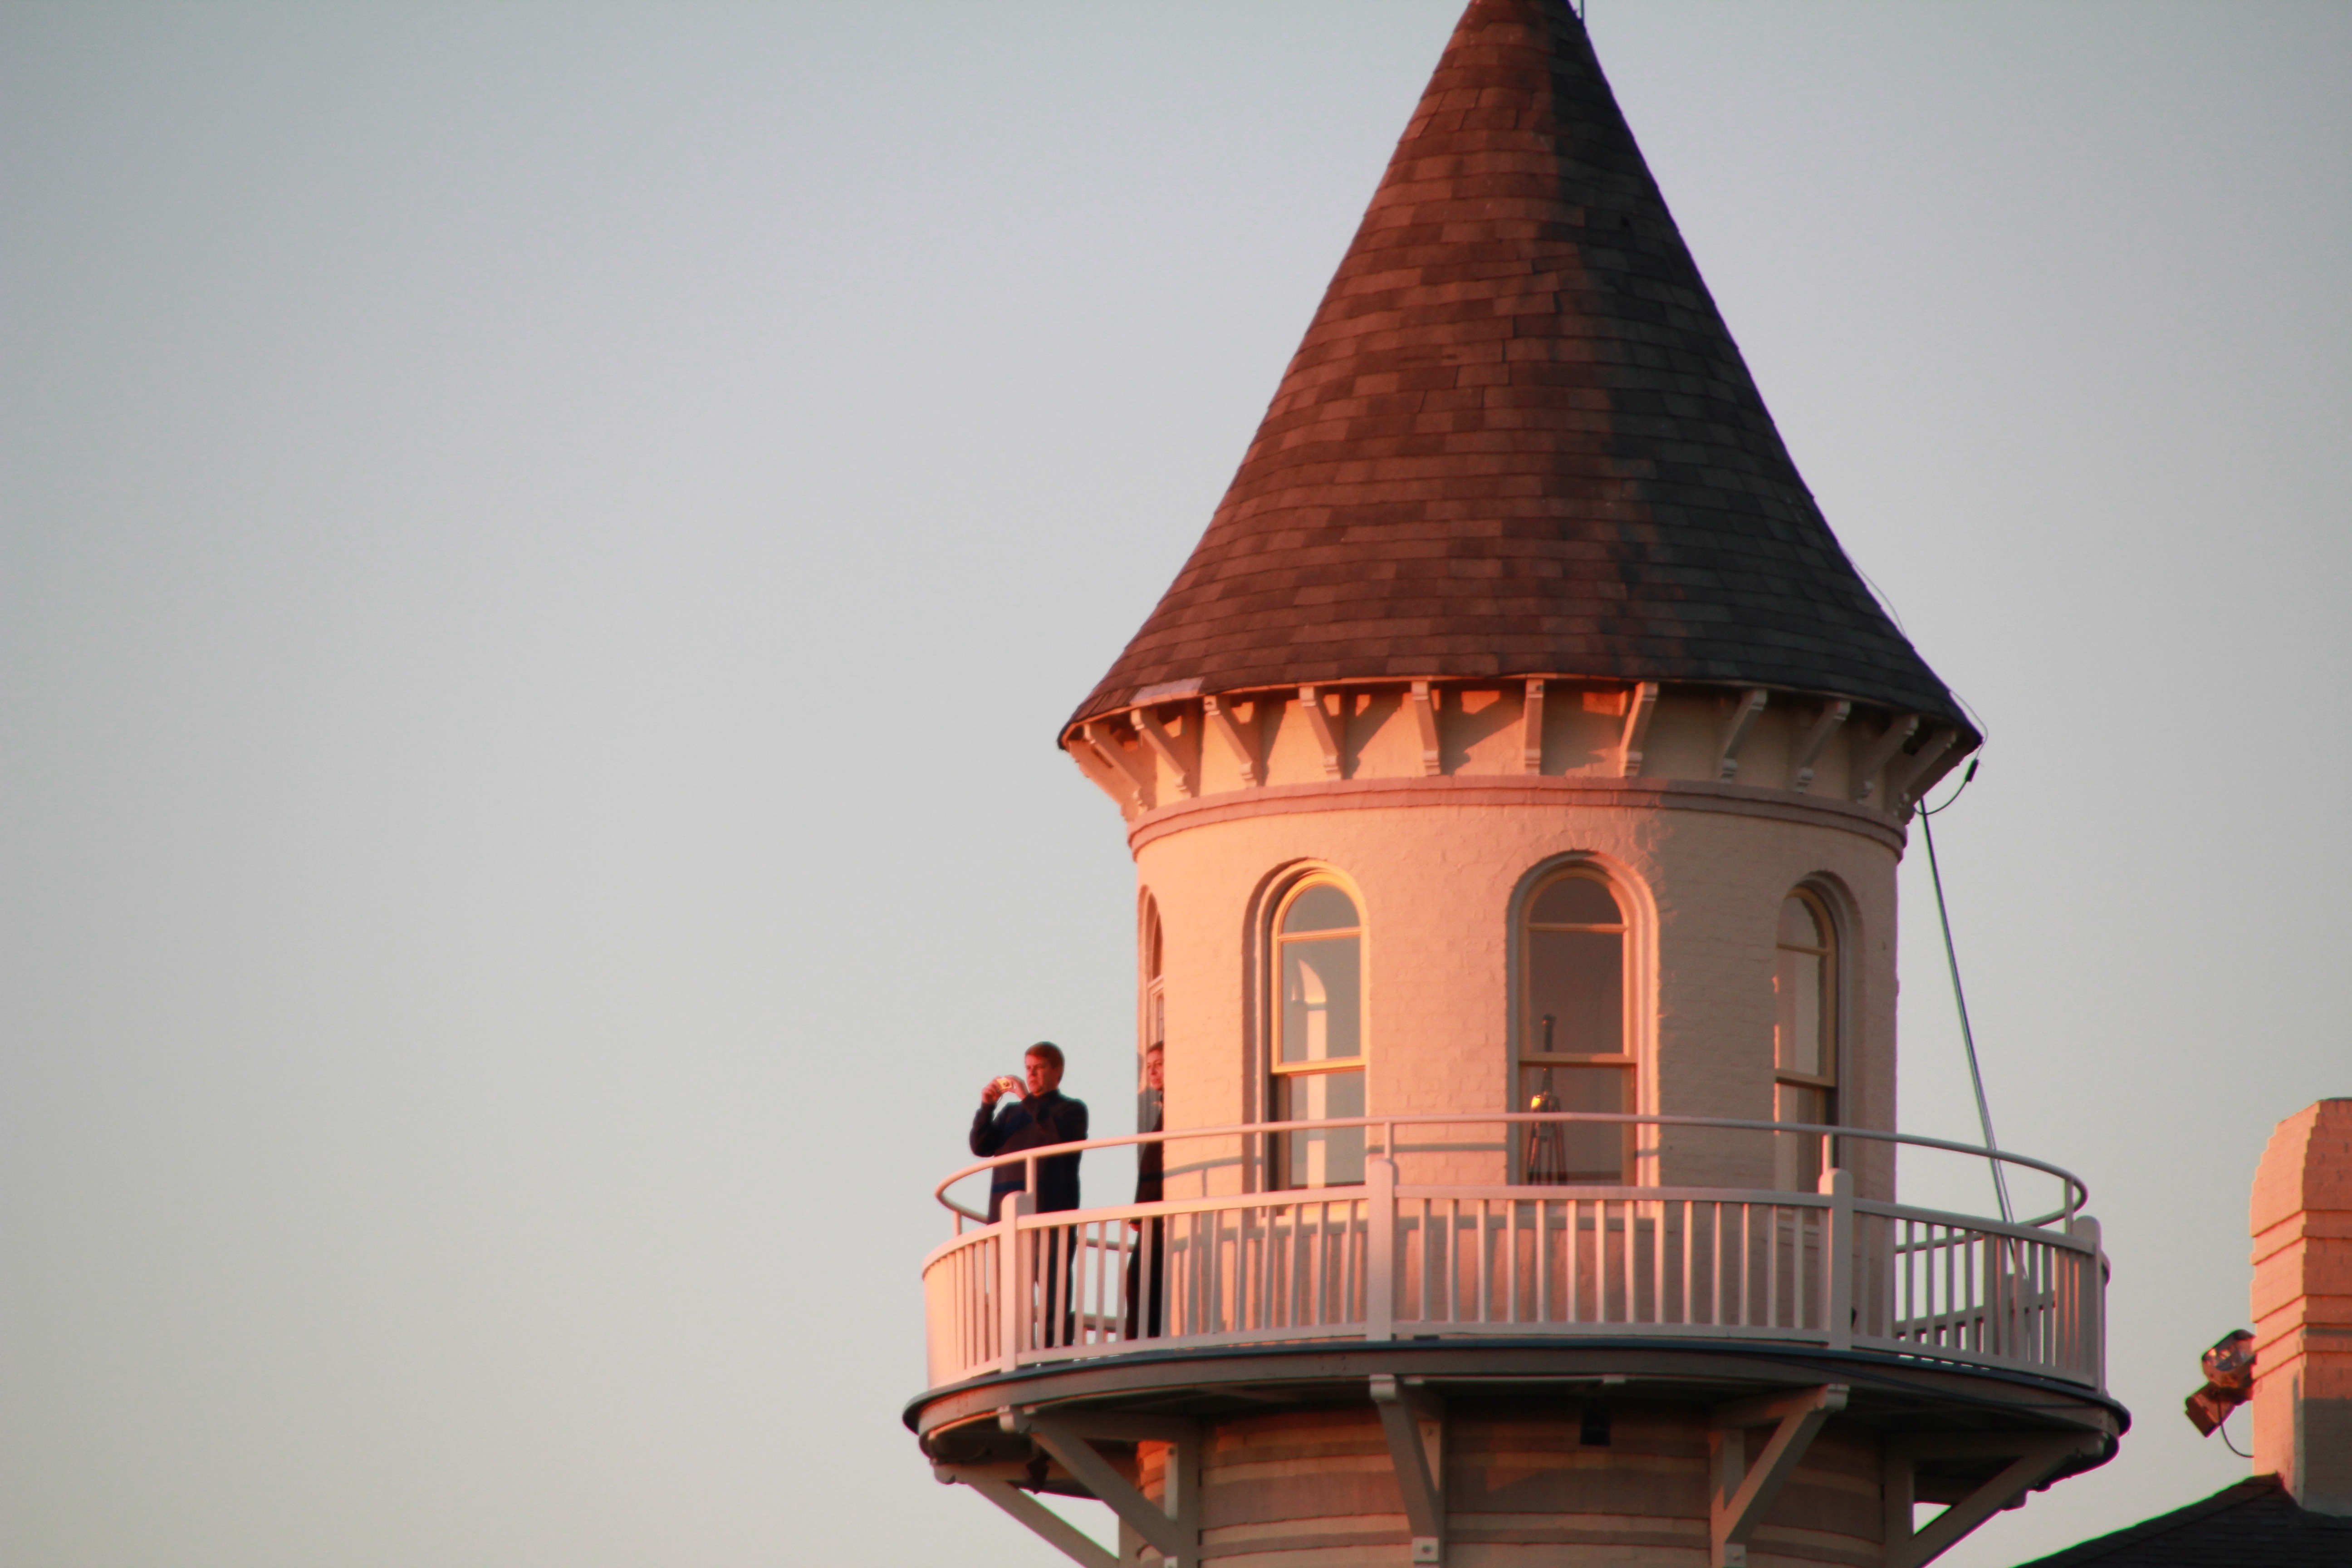
house, tower, symbol, sole, freedom, watch tower, hope, pride